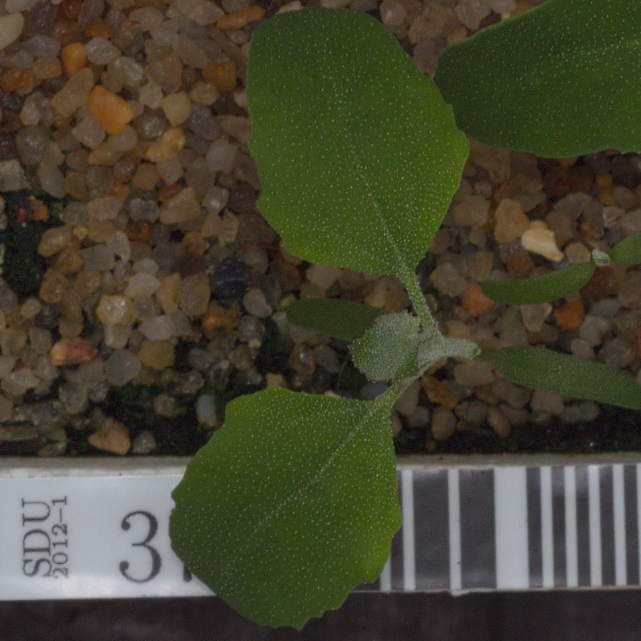
Label: fat_hen